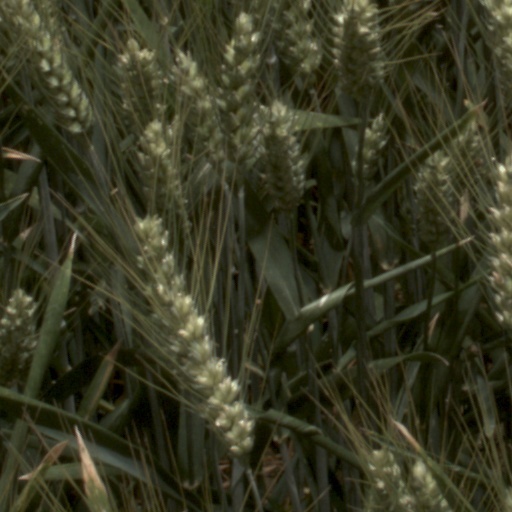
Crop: wheat